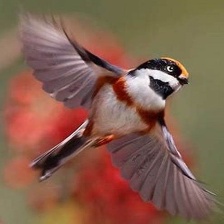
Species: BLACK THROATED BUSHTIT
Scientific name: AEGITHALOS CONCINNUS